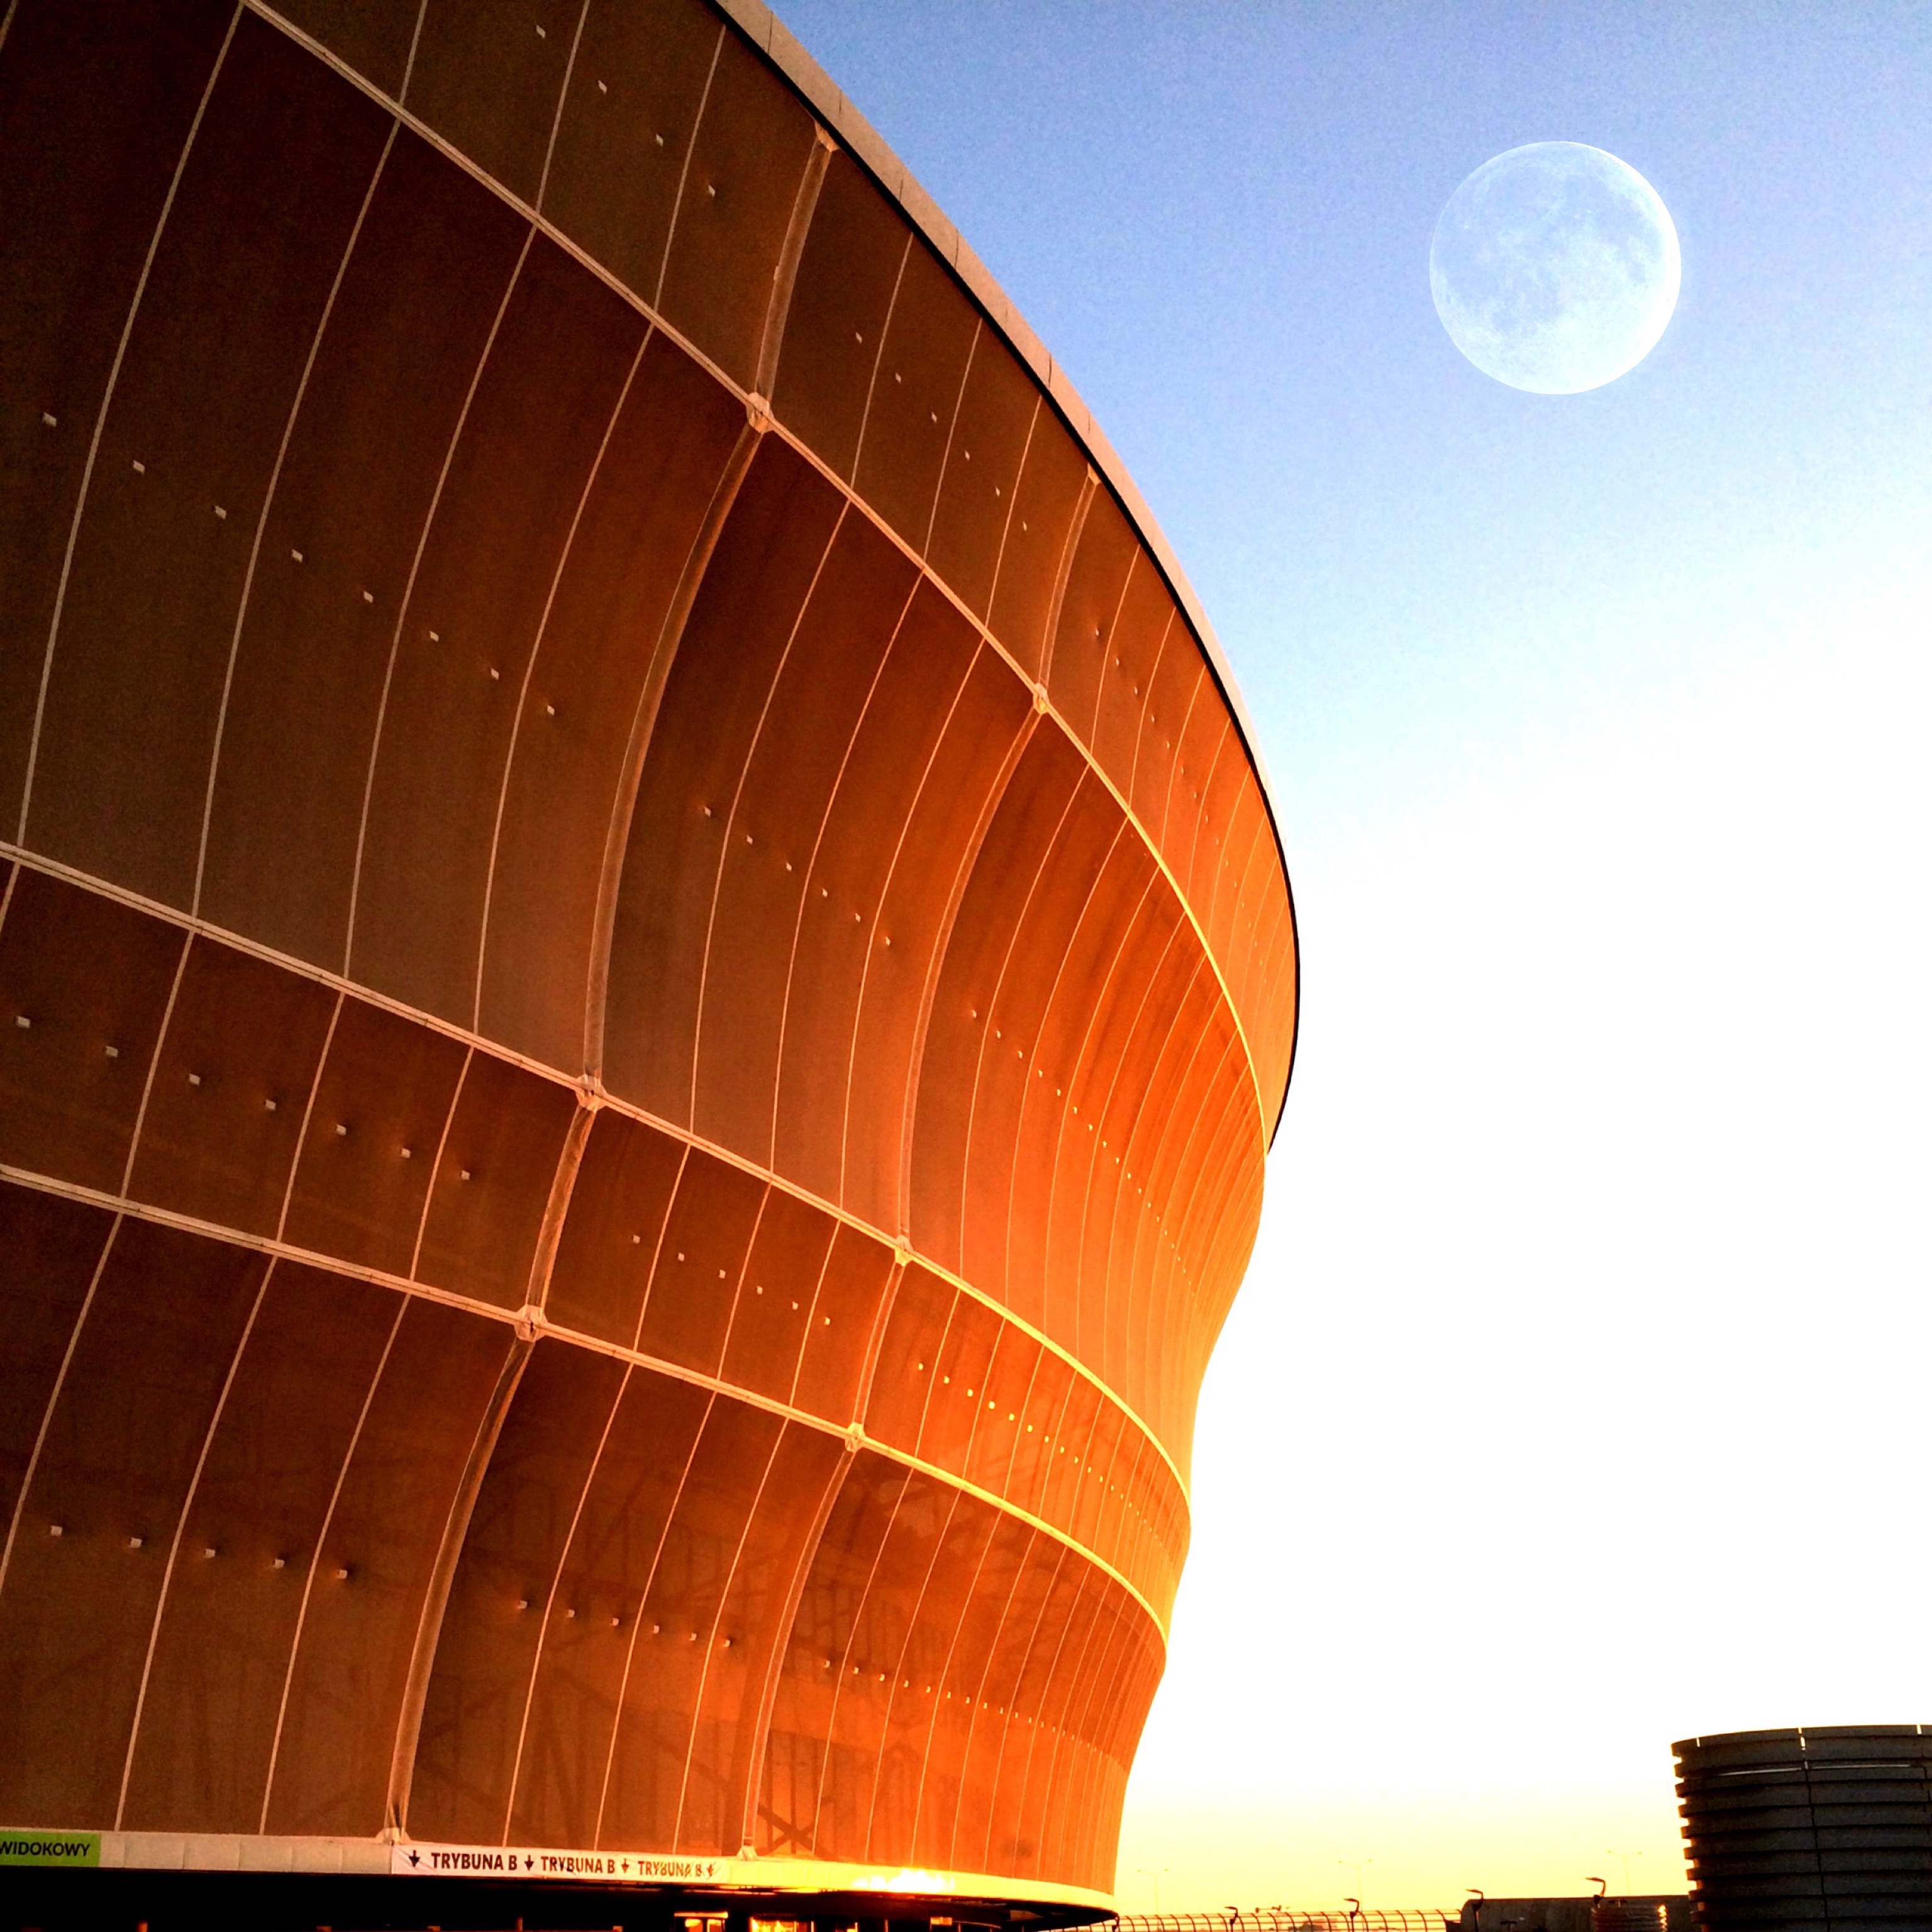
light, sky, sunlight, hot air balloon, atmosphere, line, vehicle, atmosphere of earth